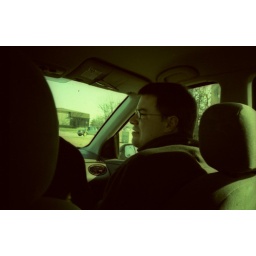
m. flowers in car